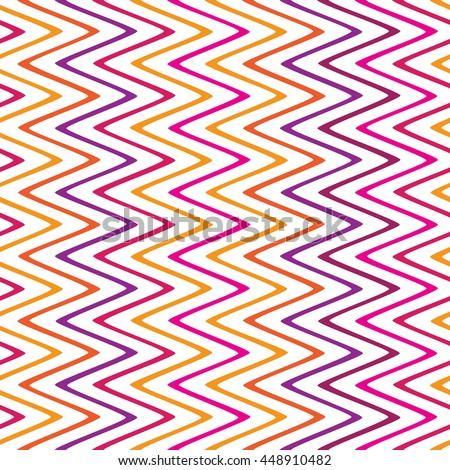
seamless lines pattern with colorful stripes on a white background